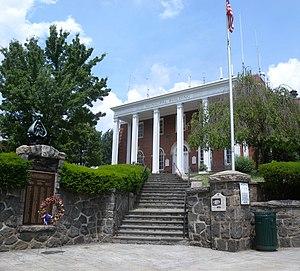
Hastings-on-Hudson est une localité de l'État de New York dans le comté de Westchester au nord du Bronx.